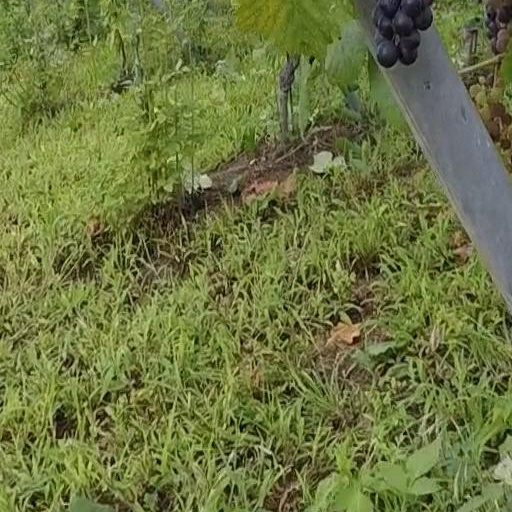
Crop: grape